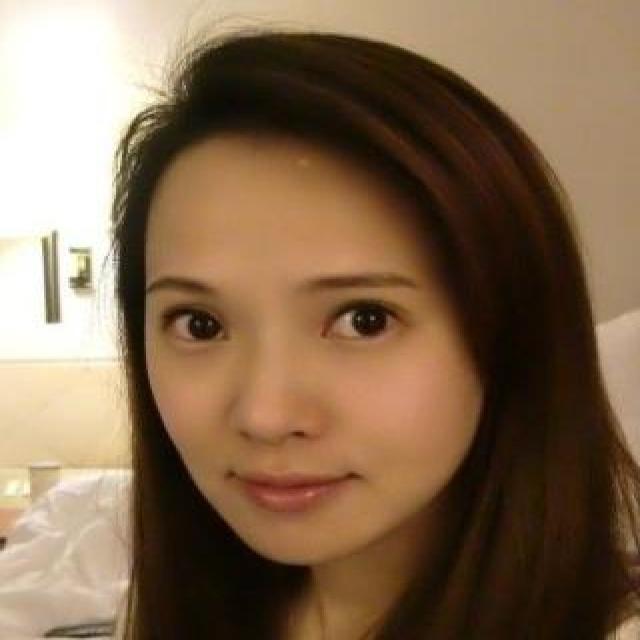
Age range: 21-44